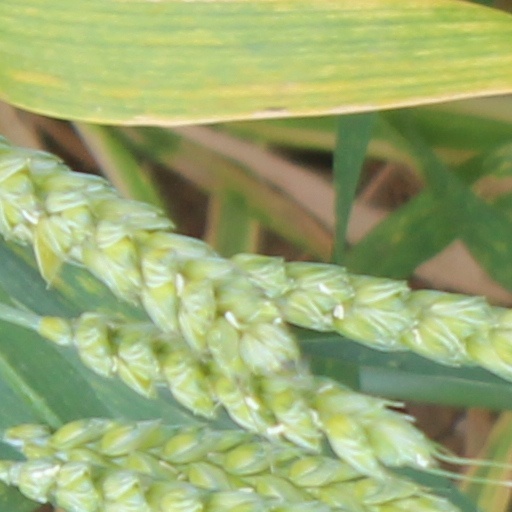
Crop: wheat